William Nevin Tatlow Hurst

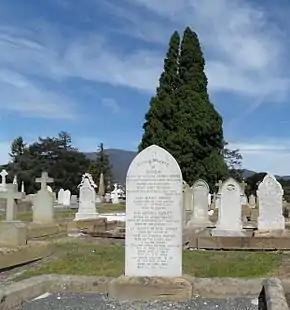
Hurst Family Grave in Cornelian Bay Cemetery, Section W, grave 224

WNT Hurst's grandmother, Eliza Nevin (1814–1902), was confirmed in St Saviour's Church of Ireland parish church in the small village of Greyabbey, County Down, Northern Ireland.